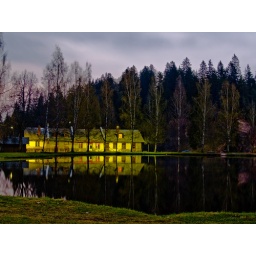
The lake and the building of the old paper-mill in the centre of Ligatne, Latvia